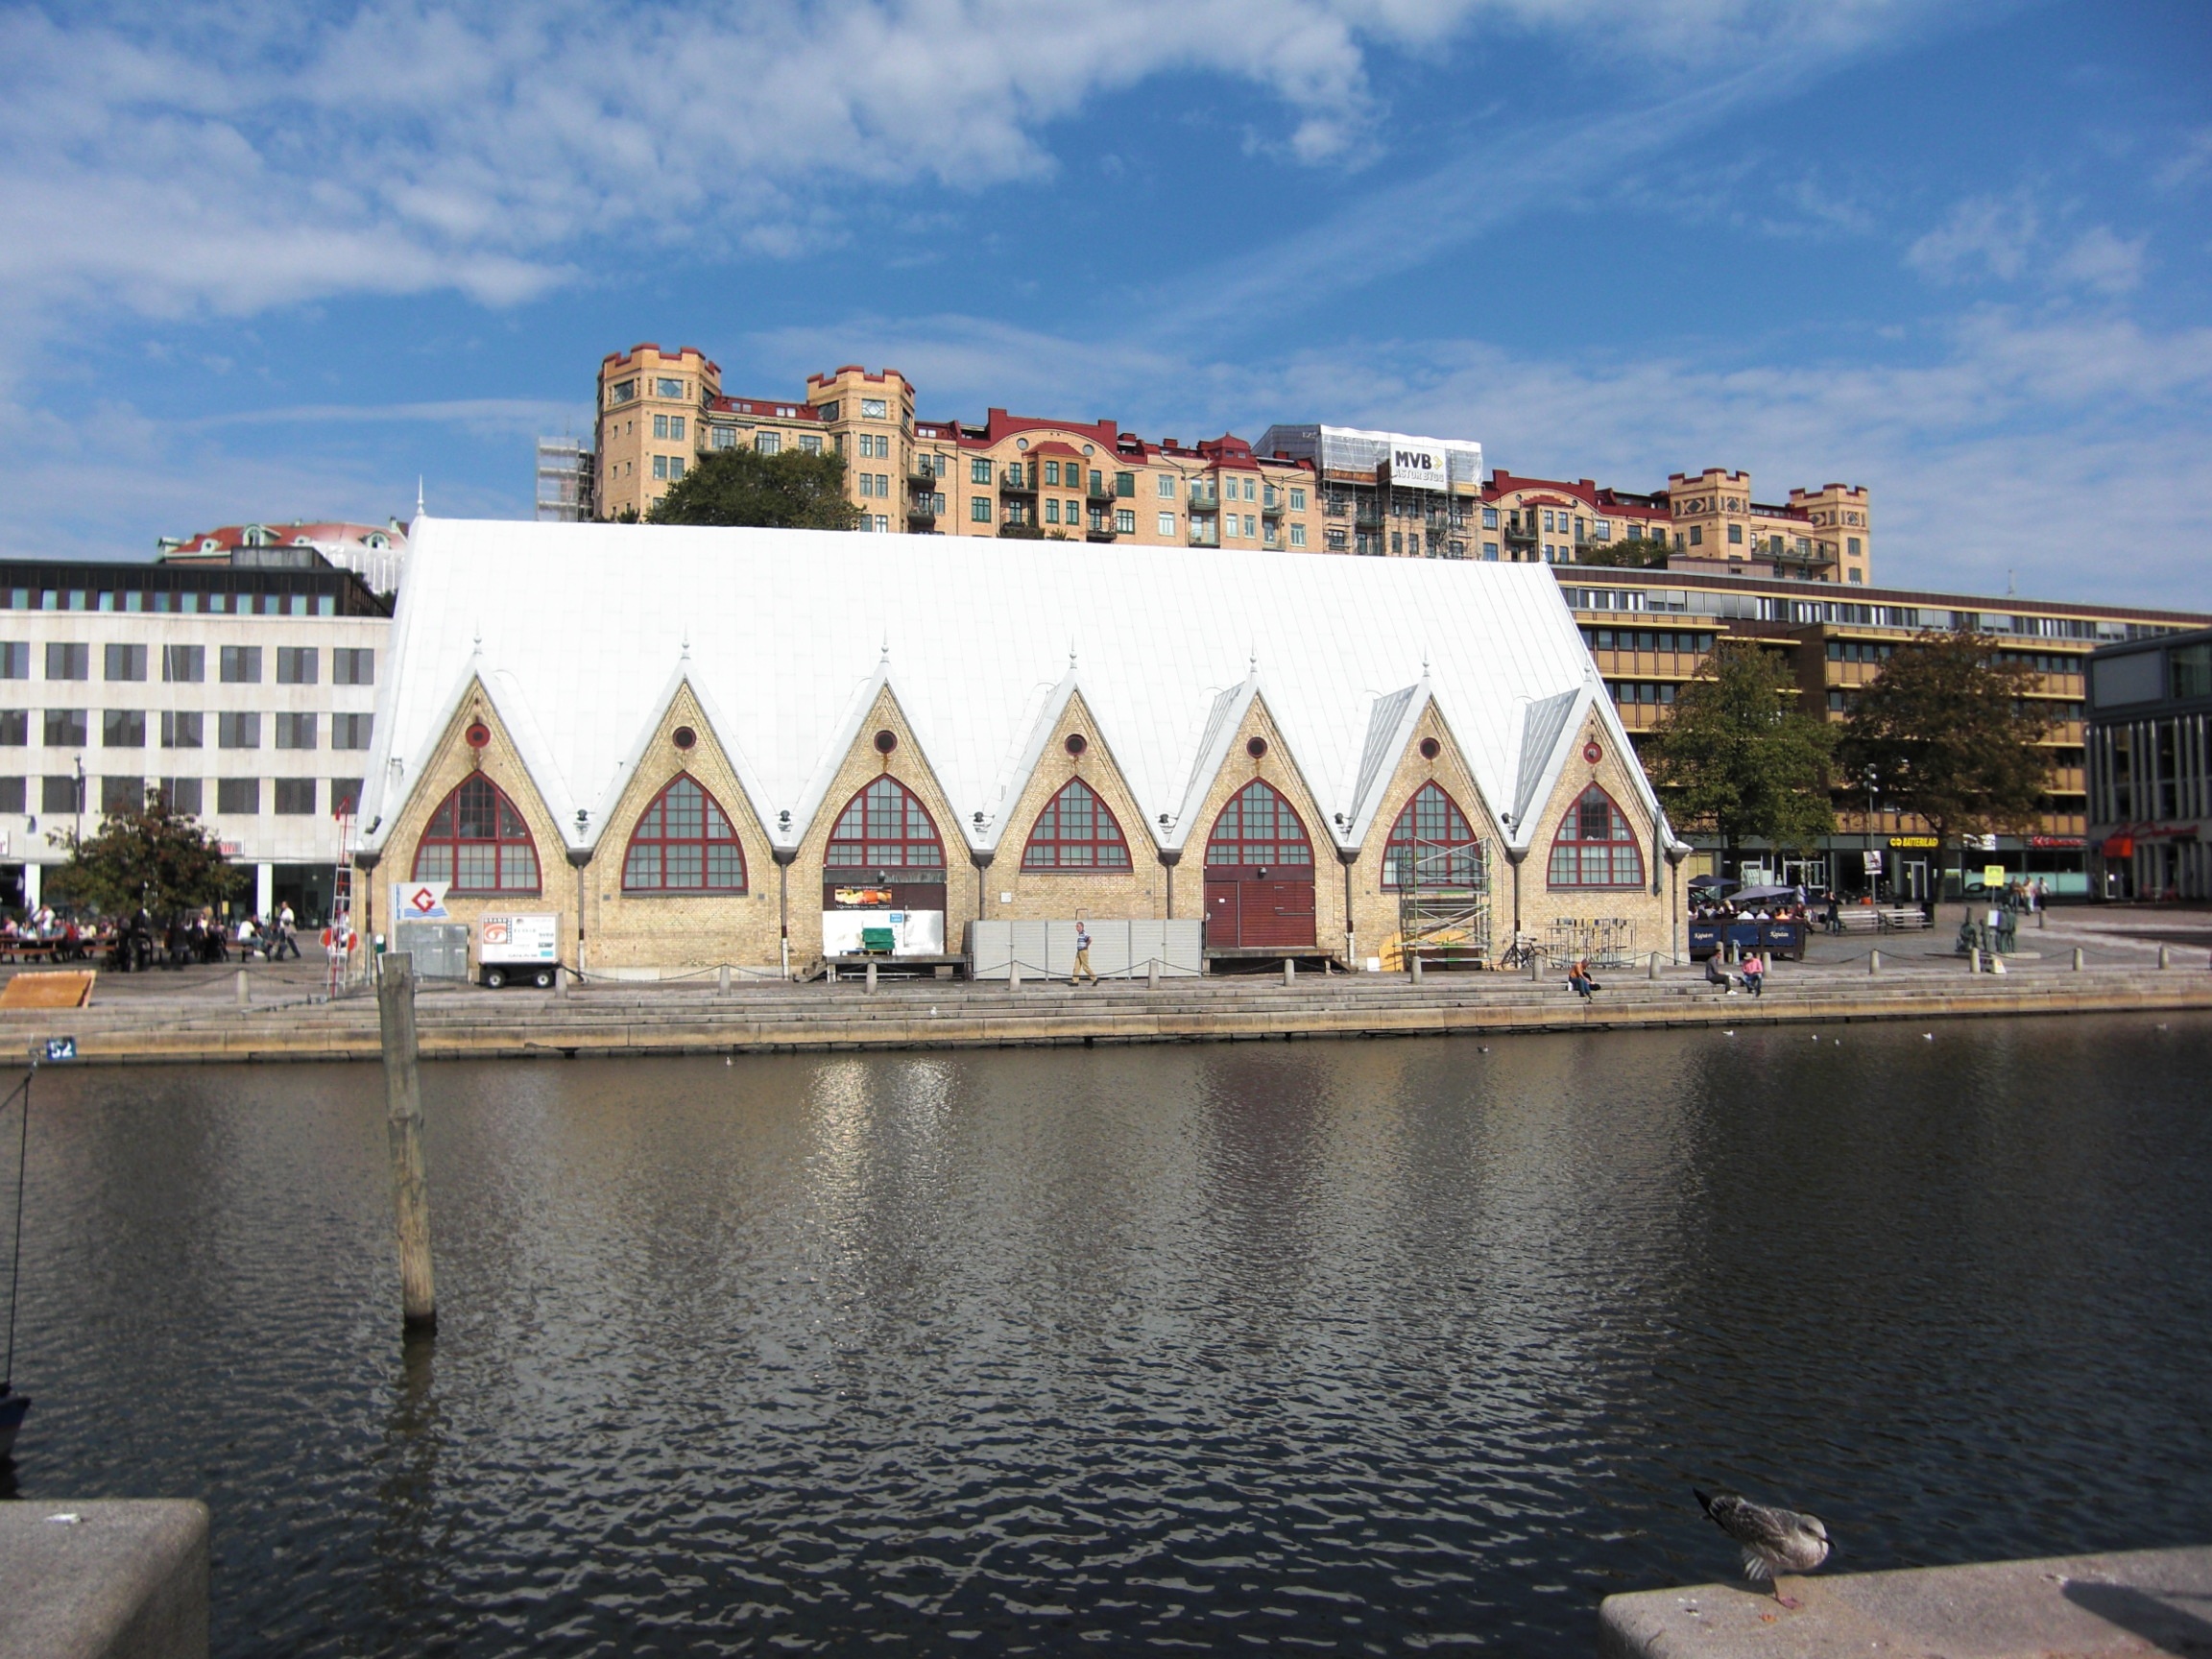
dock, architecture, palace, city, river, cityscape, downtown, reflection, landmark, tourism, waterway, buildings, sweden, roofs, gothenburg, facades, urban area, fish hall